Allied Film Makers

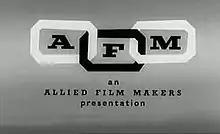
Company logo

Allied Film Makers was a shortlived British production company, formed in November 1959, which produced several films. Producer Sydney Box came up with the idea of forming a consortium of film-makers that would distribute the films they made. Box had to drop out of the company owing to illness, but four partnerships agreed to join: Basil Dearden and Michael Relph; Jack Hawkins; Richard Attenborough and Bryan Forbes; and Hawkins's brother. Guy Green later joined the Forbes-Attenborough group. Each group put up £5,000 and the Rank Organisation guaranteed distribution. John Davis of Rank, who had a generally poor reputation within the industry, was supportive of the scheme.